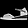
Label: Sandal